Orlando Bloom

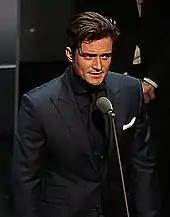
Bloom at the 2015 British Fashion Awards

Bloom has said that he tries "not to exclude himself from real life as much as possible." During filming in Morocco for "Kingdom of Heaven", Bloom rescued and adopted a dog, Sidi (a black Saluki mix with a white mark on his chest).